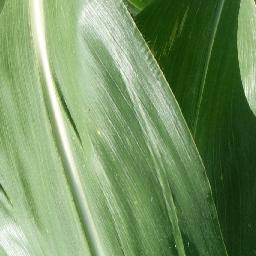
Label: Corn___healthy